Sky position (RA, Dec in degrees): 140.007, 7.056
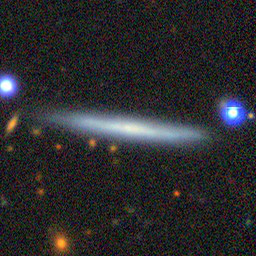
Galaxy morphology: Edge-on Galaxies without Bulge